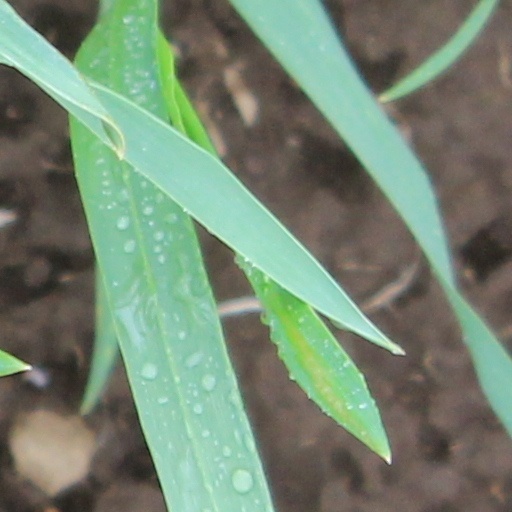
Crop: wheat